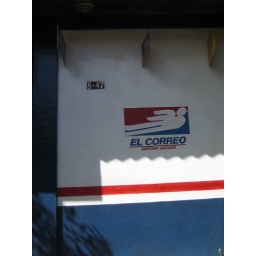
As the Eagle is both the national bird and the symbol of the national post office in the US, so the Quetzal is of Guatemala.